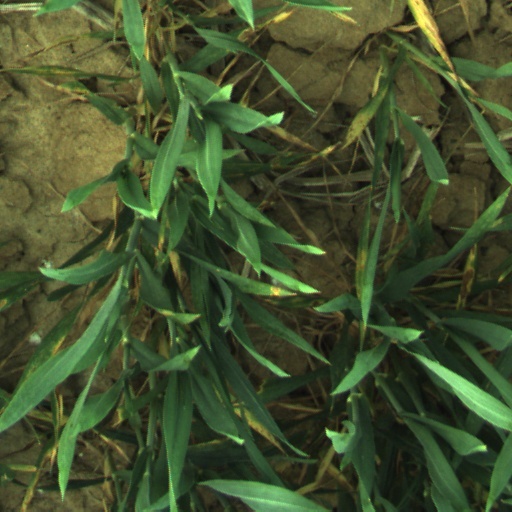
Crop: wheat